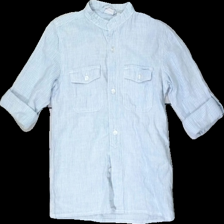
View: front
Type: Shirt
Category: Children
Brand: Kappahl
Brand text on label: WeKids
Colors: White, Blue
Material: 100% cotton
Pattern: Striped
Cut: Regular
Size: 122
Stains: Minor
Smell: Minor
Damage: stain near shoulder seams
Damage location: top left
Price range: <50
Recommended usage: Recycle
Description: Striped cotton shirt for kids, size 122.